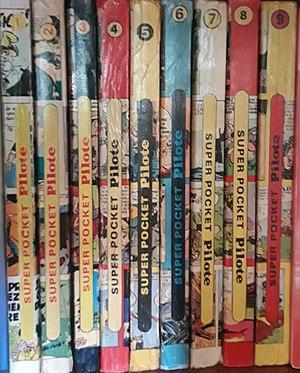
Super Pocket Pilote 1968-70
Super Pocket Pilote est une publication trimestrielle du journal Pilote parue de juin 1968 à septembre 1970. Le nom de Super Pocket vient du format de poche 19 x 13 cm et du nombre de pages qui donnent toutes les apparences d'un livre de poche.
Pilote est un magazine hebdomadaire de bande dessinée français publié d'octobre 1959 à octobre 1989. Dans ses premières années, c'est un magazine jeunesse diversifié qui, outre de la bande dessinée, publie des nouvelles, romans, jeux, blagues et reportages en tous genres. La bande dessinée prend cependant une place de plus en plus importante au milieu des années 1960 et occupe plus de 80 % du périodique dès la fin de la décennie.